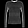
Label: Pullover